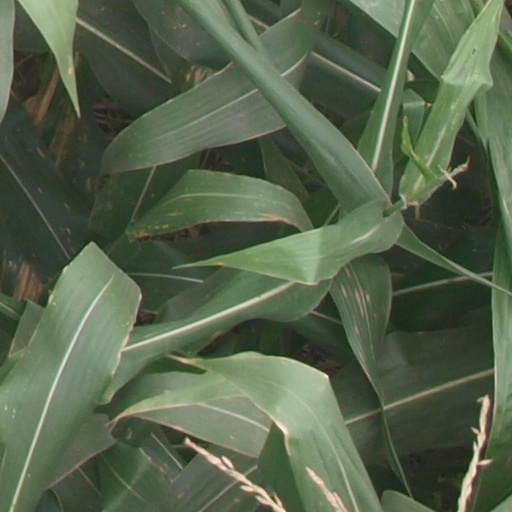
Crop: maize; corn